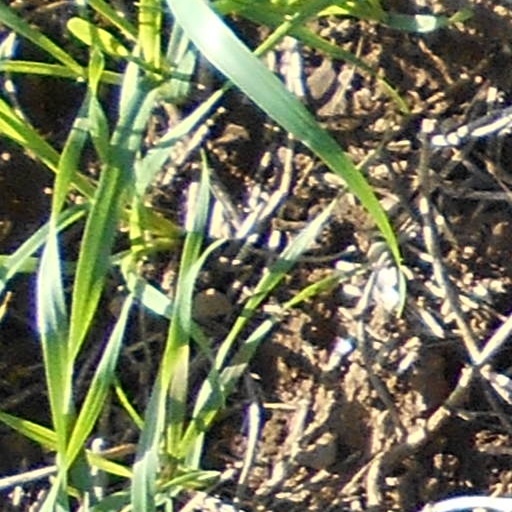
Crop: wheat